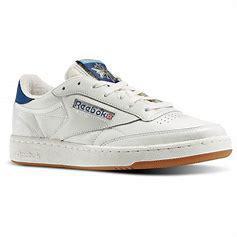
Brand: Reebok
Model: Club C 85